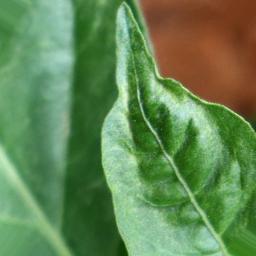
Label: mites_and_trips